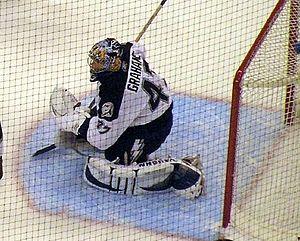
John Grahame est un gardien de but professionnel américain de hockey sur glace. Il est le fils du joueur de hockey de la LNH, Ron Grahame.